Des Herring

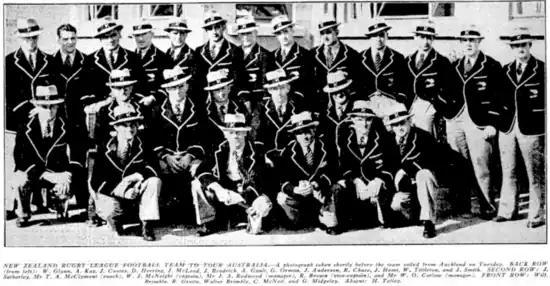
NZ Team 1938

Auckland then traveled to Christchurch to play Canterbury on September 14 at Monica Park in their last tour match. In profiles of the Auckland players the Press newspaper said that "D. Herring (13st 3lb) is 21 years old, and comes of a family that has provided many New Zealand representatives. A second row or front row forward of great promise, he plays for Mount Albert, and was picked as the best forward against Wellington". Auckland completed their third win with a 26 to 13 score in their favour before a crowd of 3,000. Herring played in the second row once more with Cliff Satherley beside him again. The Press published a photograph of Herring being tackled by A. Stuart and J. McCarthy.